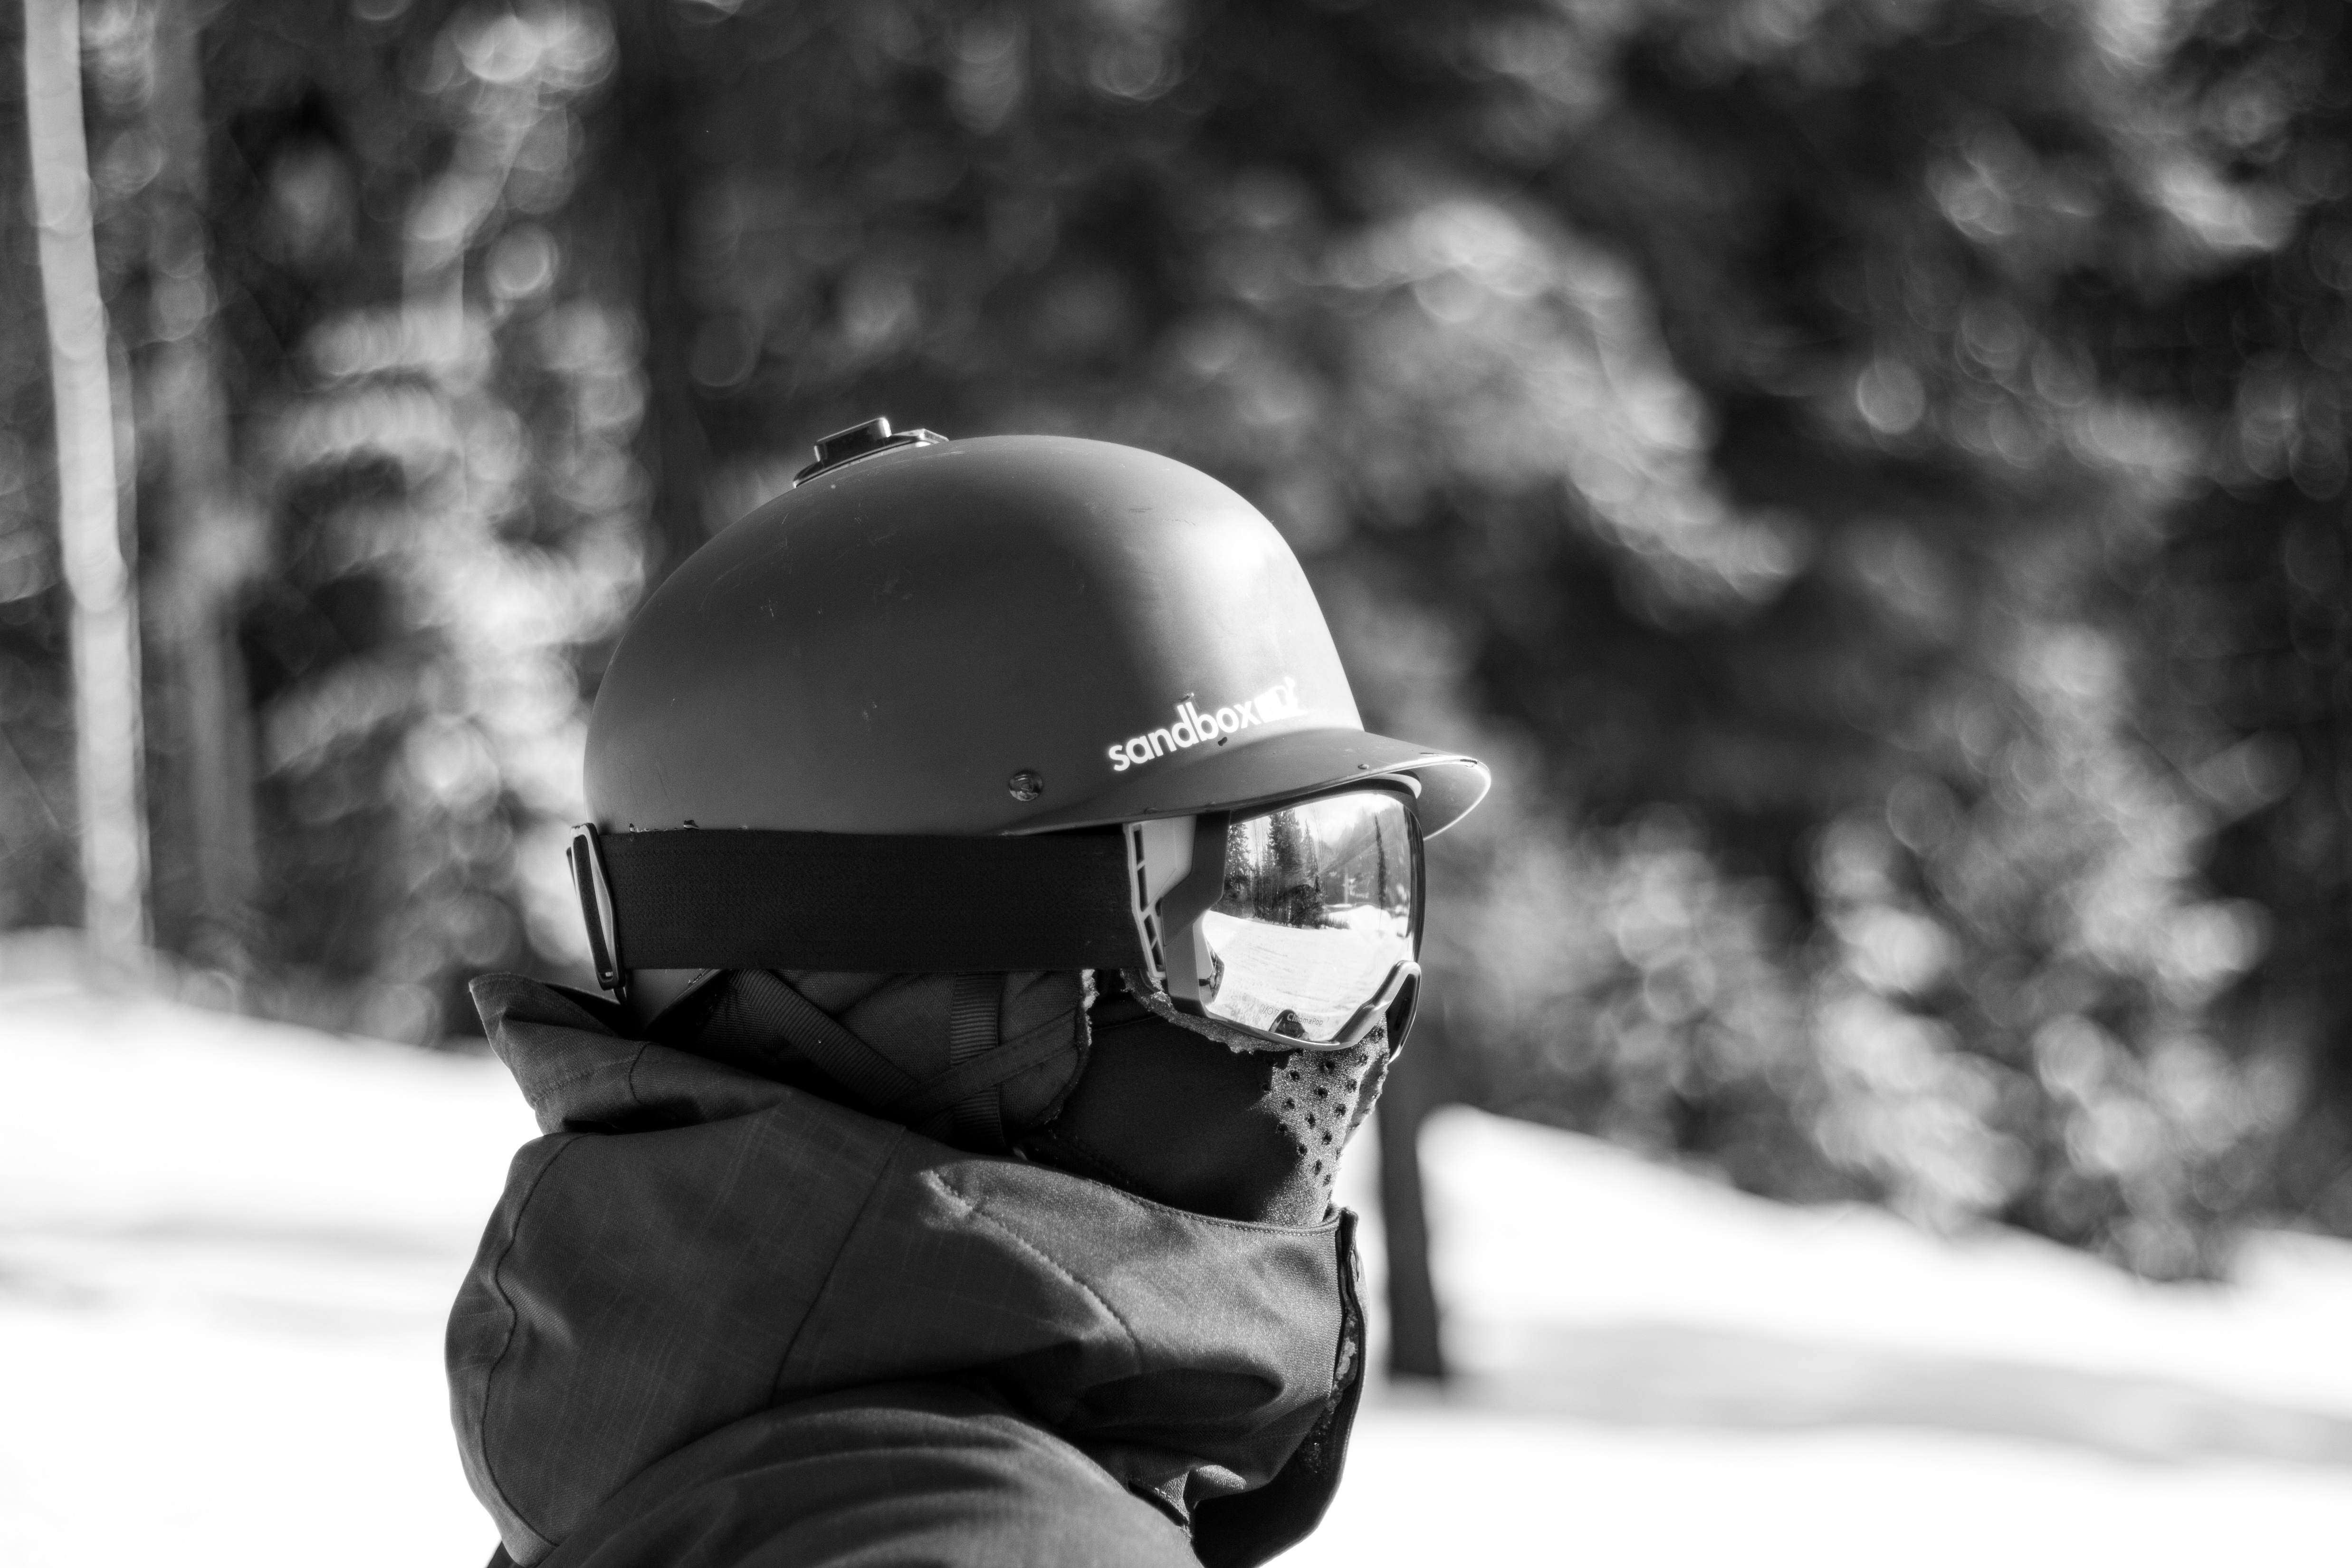
snow, winter, black and white, white, photography, black, monochrome, season, helmet, sunglasses, glasses, goggles, footwear, photograph, monochrome photography